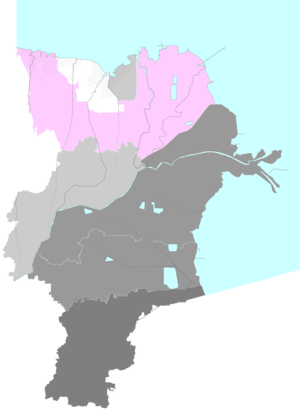
Le district de Hekou est une subdivision administrative de la province du Shandong en Chine. Il est placé sous la juridiction de la ville-préfecture de Dongying.